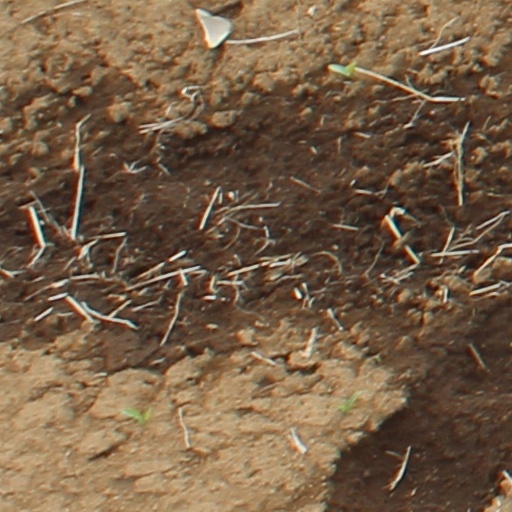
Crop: wheat